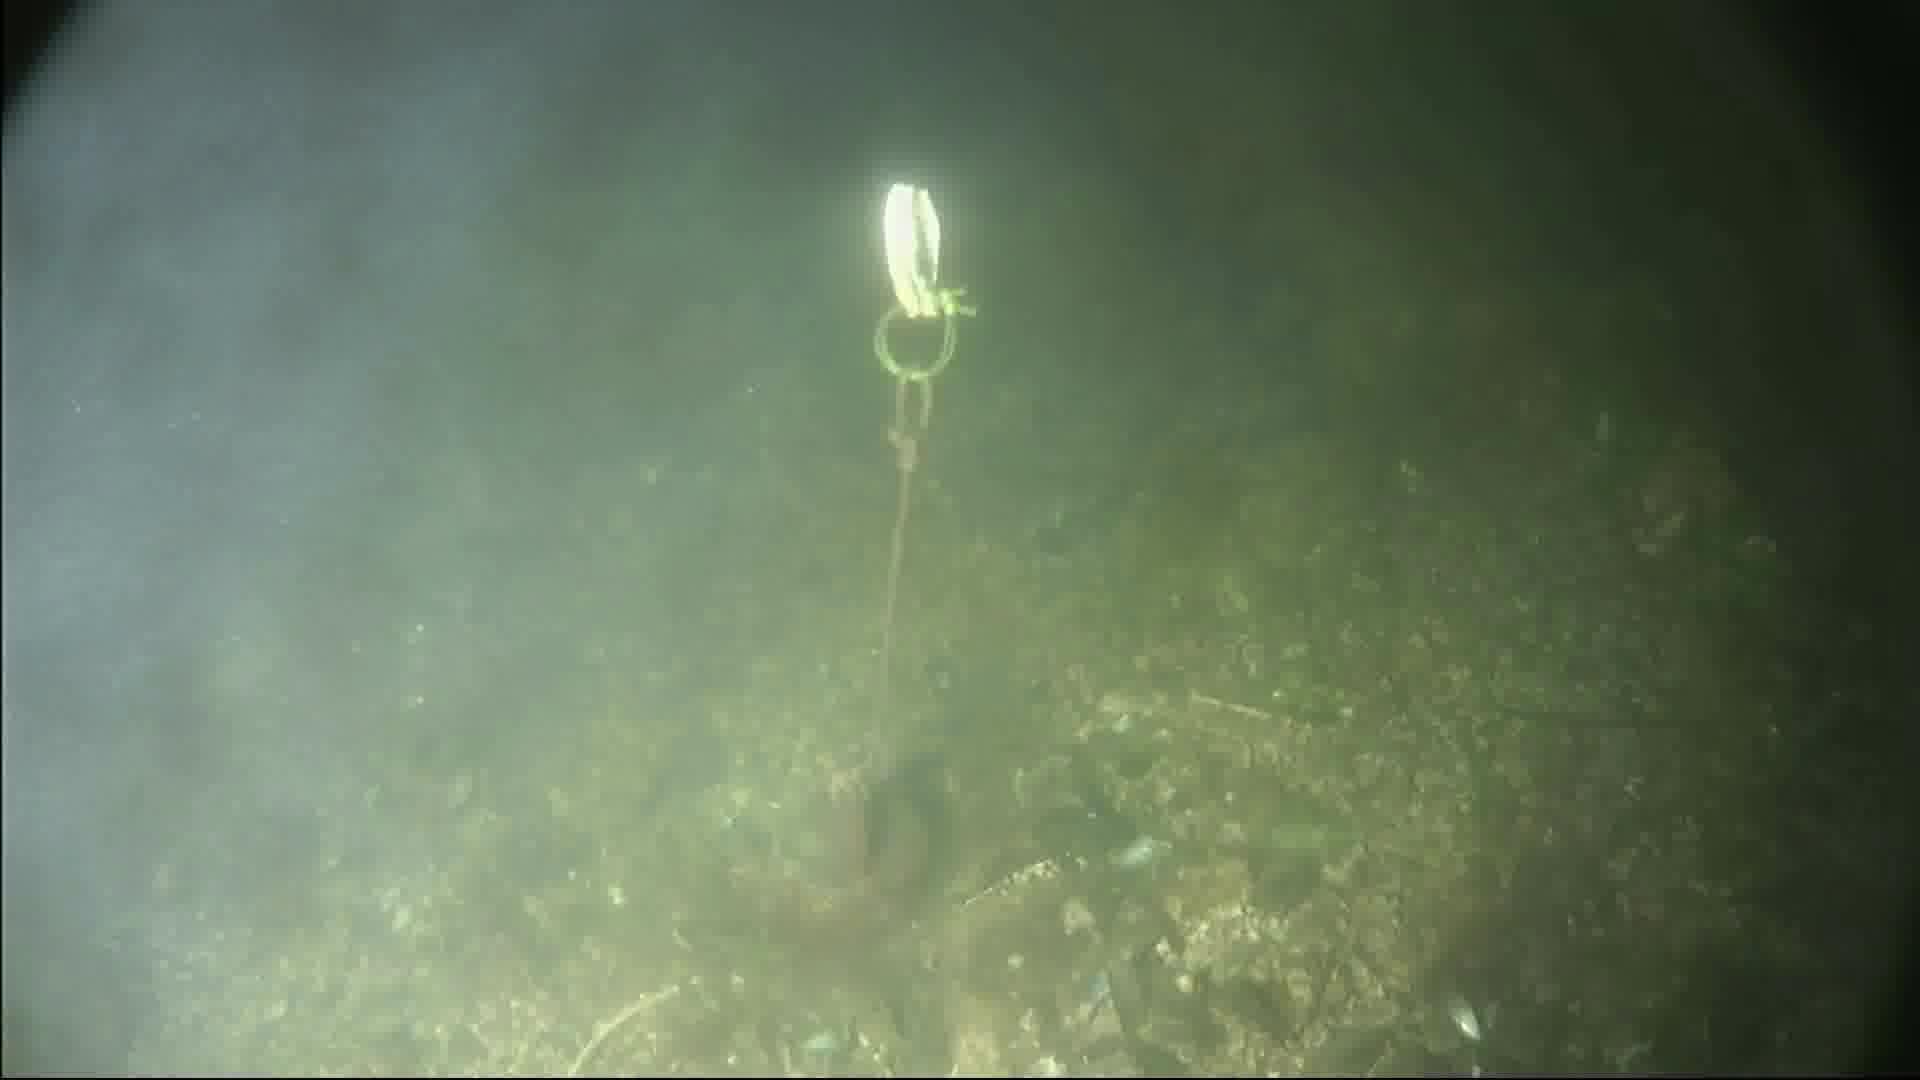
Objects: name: crab